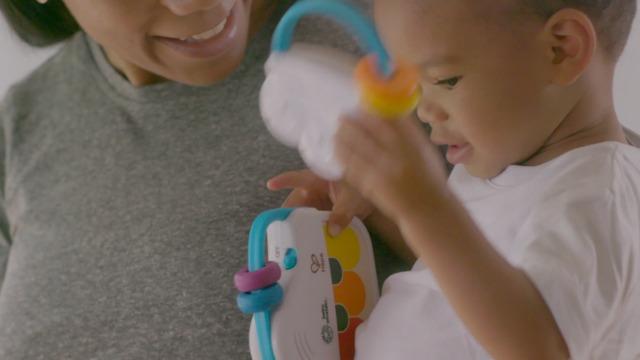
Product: Baby Einstein Tiny Tambourine Wooden Musical Toy, 3 Months +
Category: Toys & Games | Baby & Toddler Toys | Rattles & Plush Rings
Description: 3 month toy includes bead chaser and textured rings.
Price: $6.99